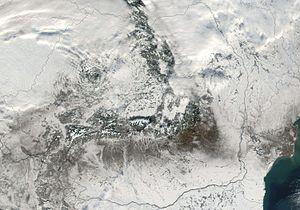
Située dans le centre-est du continent européen, au nord-est des Balkans, la Roumanie s'étage sur les deux versants des Carpates, dans les bassins moyen et inférieur du Danube reliés par des nombreuses passes où se trouvent routes et voies ferrées. Il débouche, à l'est, sur la Mer Noire.